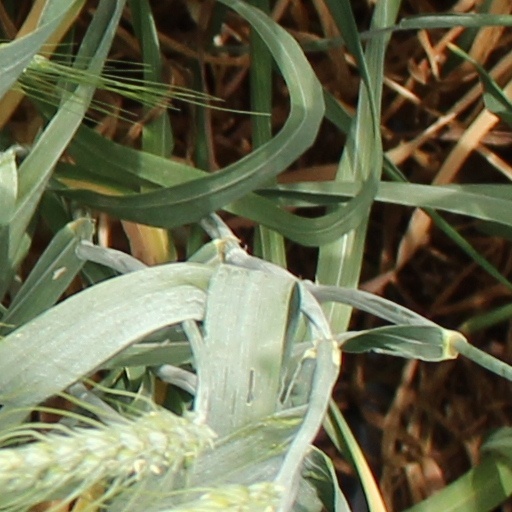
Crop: wheat